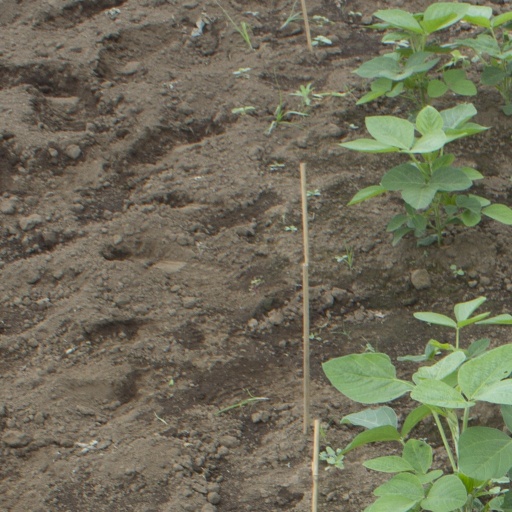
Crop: soybean